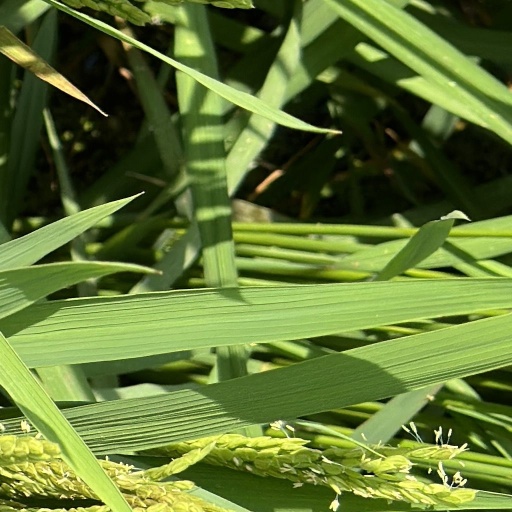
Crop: rice